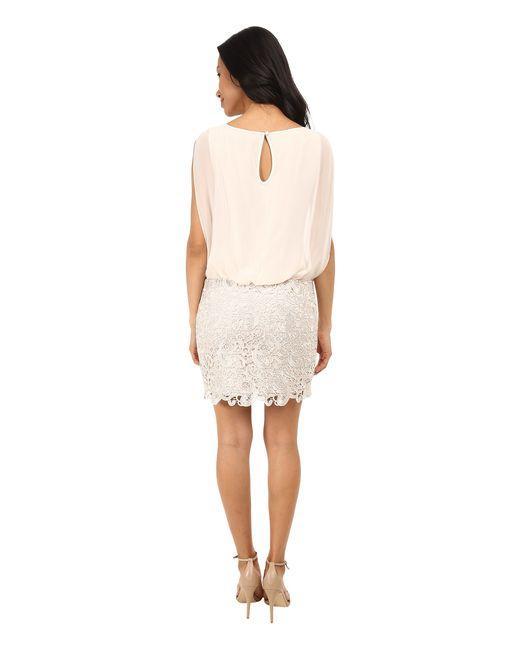
Damen Leinenkleidung und Top ärmelloses, rosa transparentes Kleid